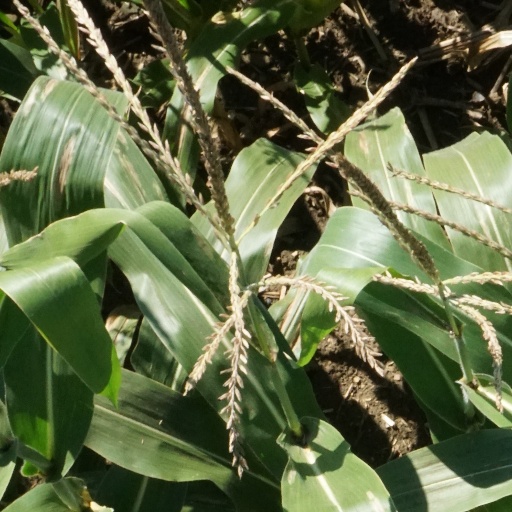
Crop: maize; corn